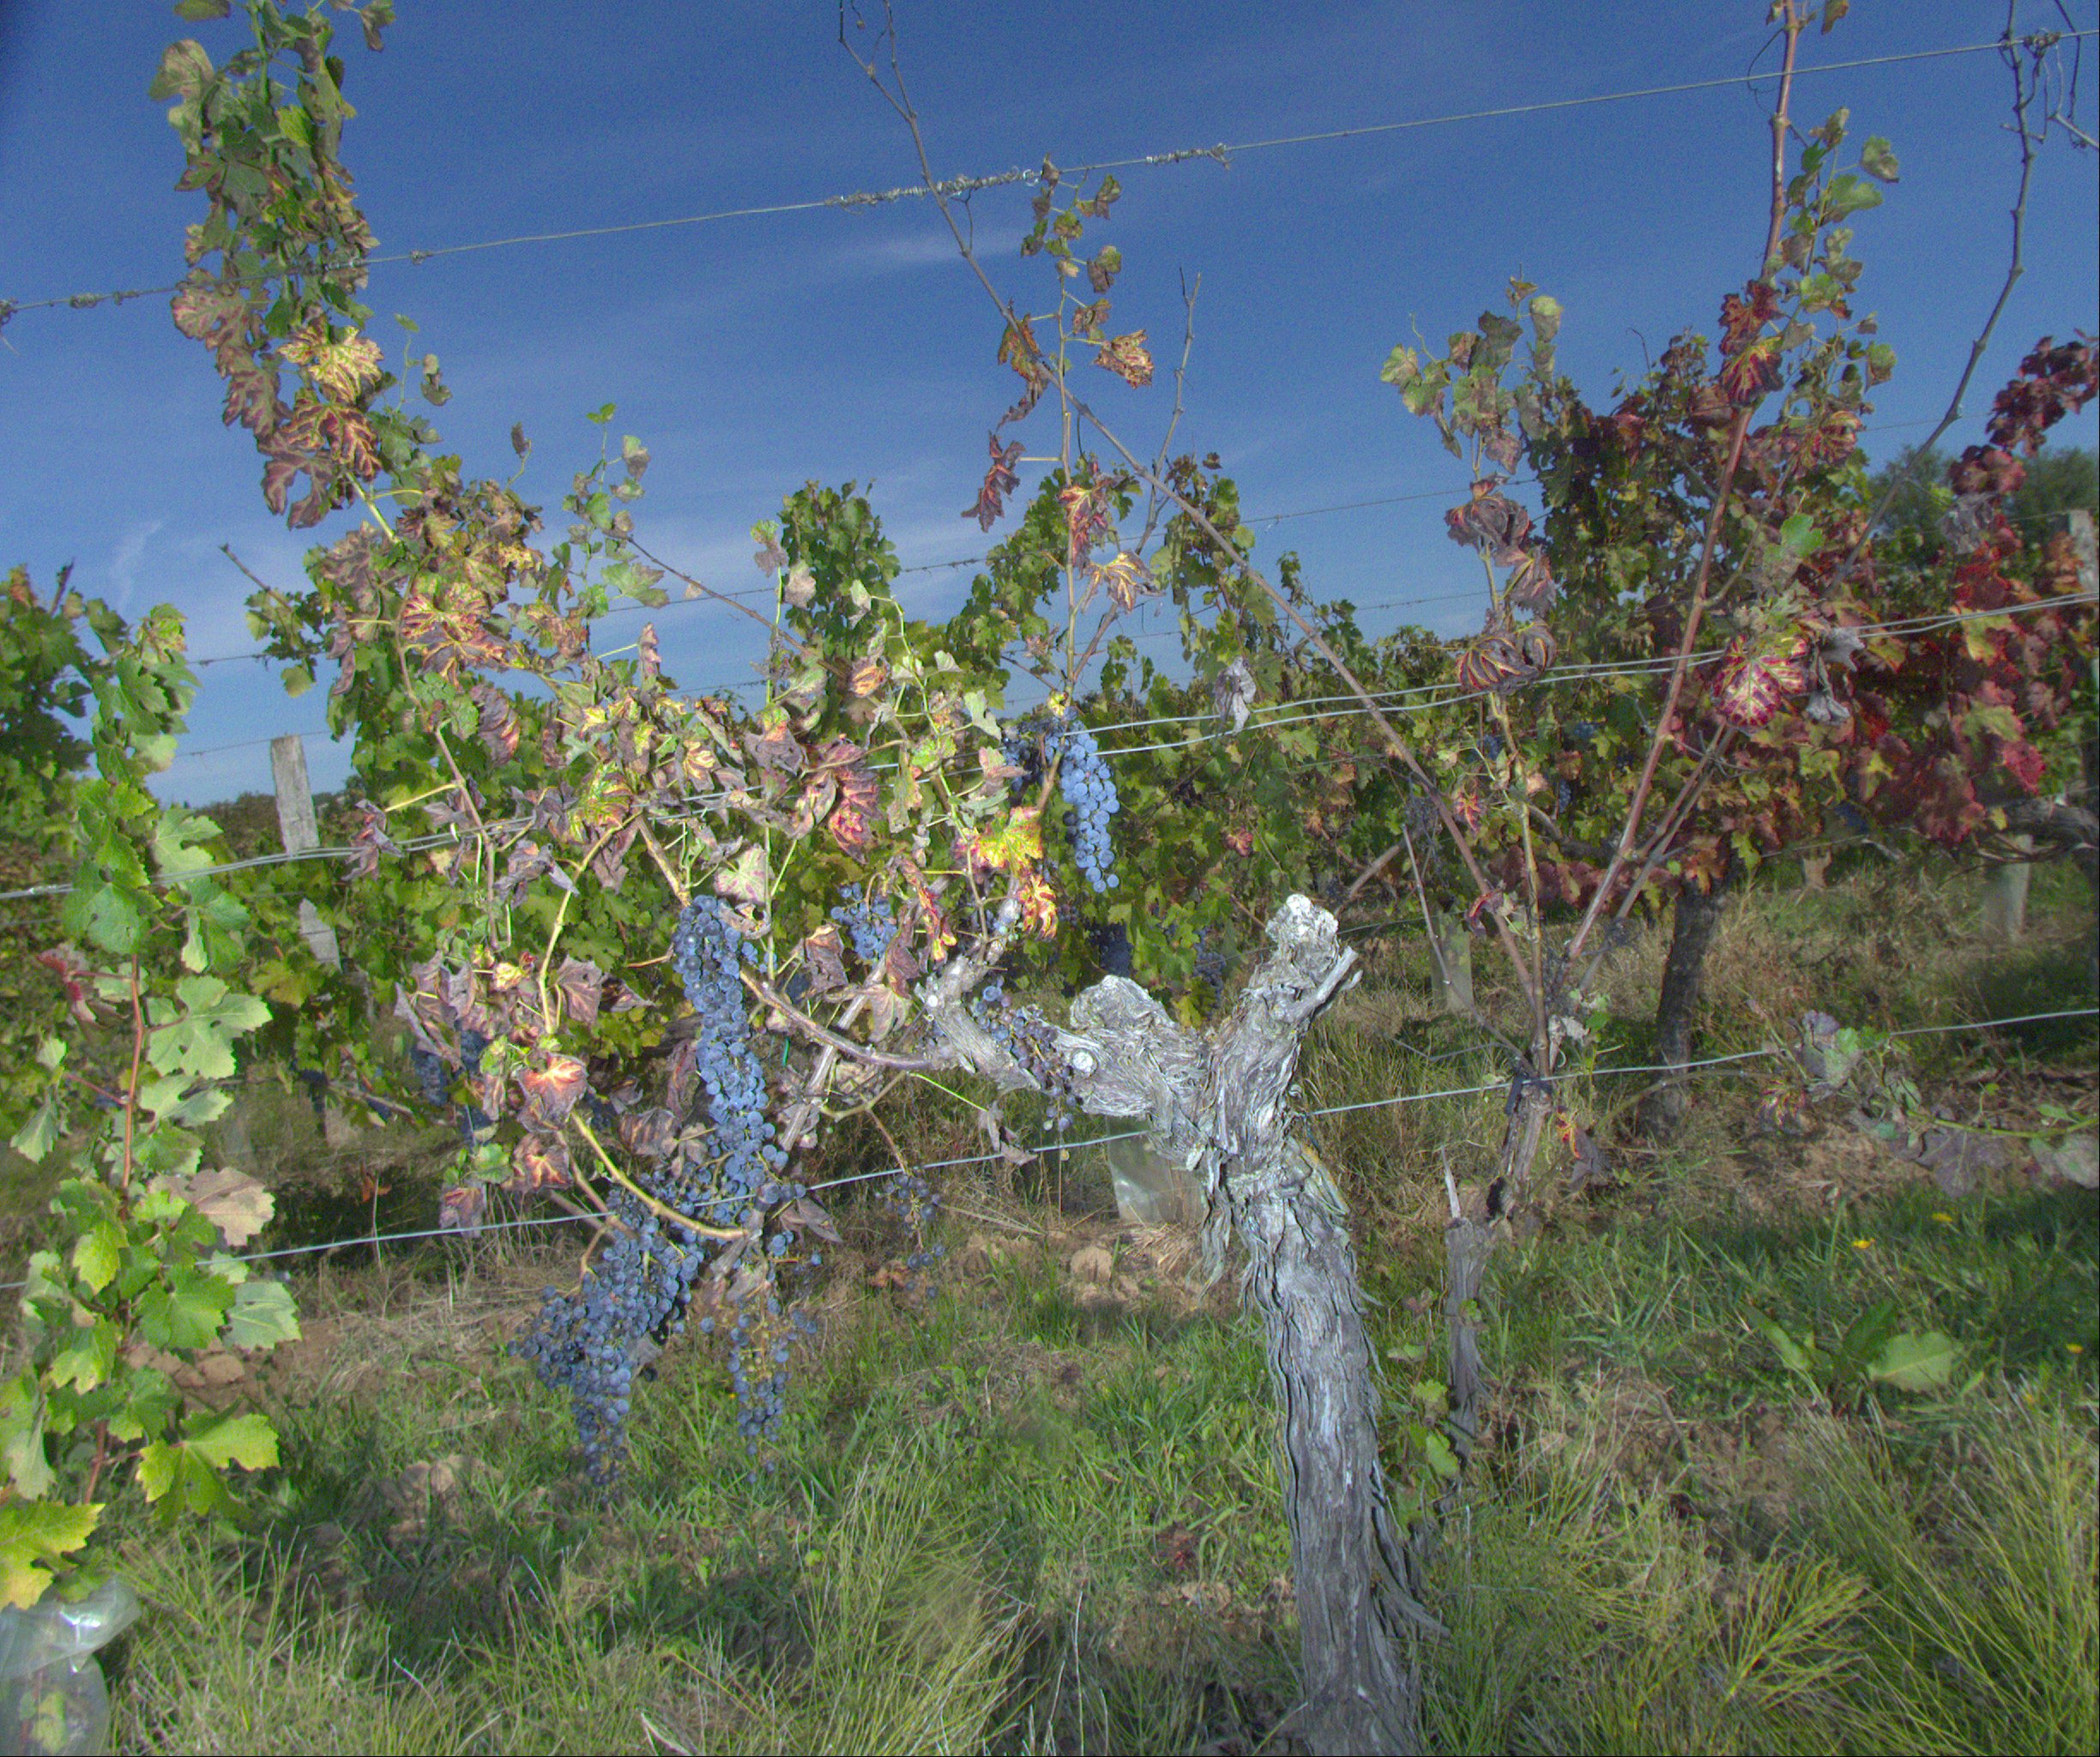
Grape variety: cabernet-sauvignon
Disease: esca